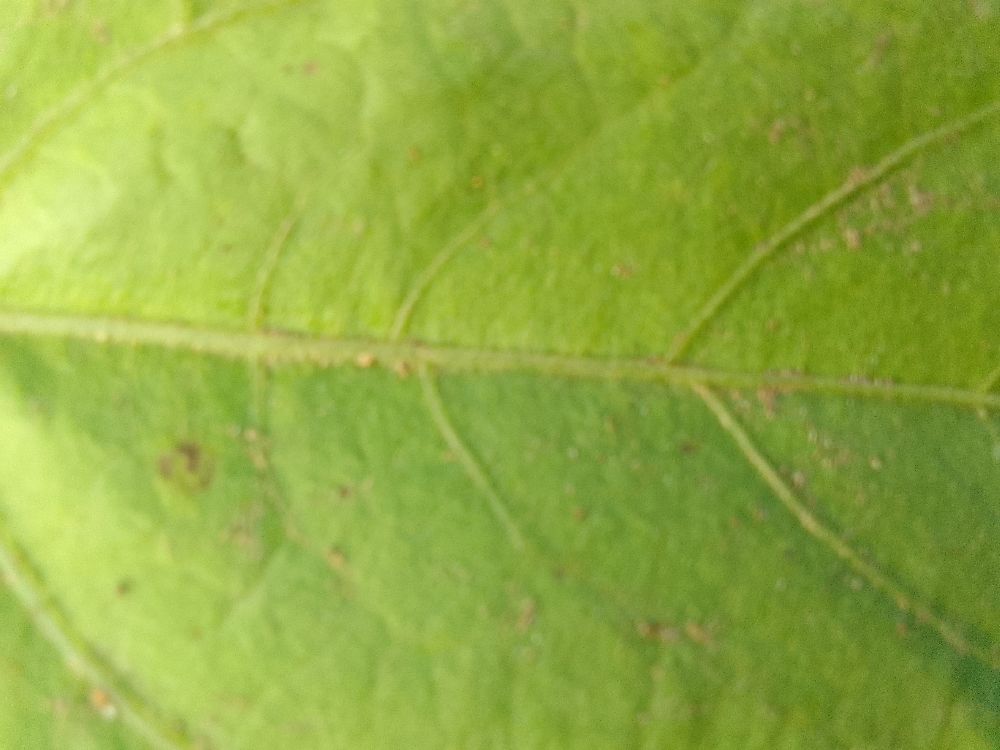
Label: healthy